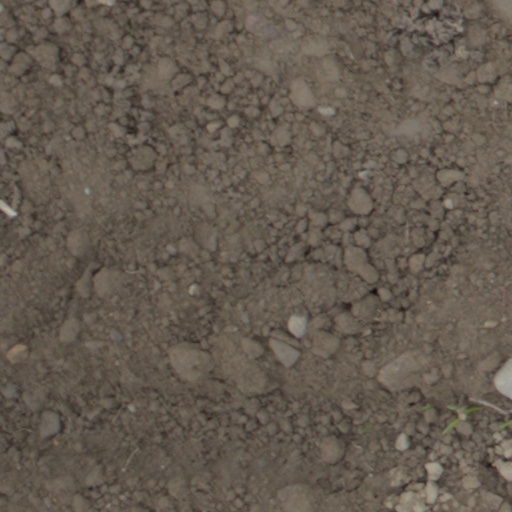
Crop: wheat